Carry On Dick

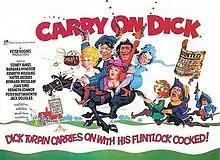
Original UK quad poster

Carry On Dick is a 1974 British comedy film, the 26th release in the series of 31 "Carry On" films (1958–1992). The story is based on the Dick Turpin legend and features Turpin (James) as an antihero, attempting to evade capture by the authorities.